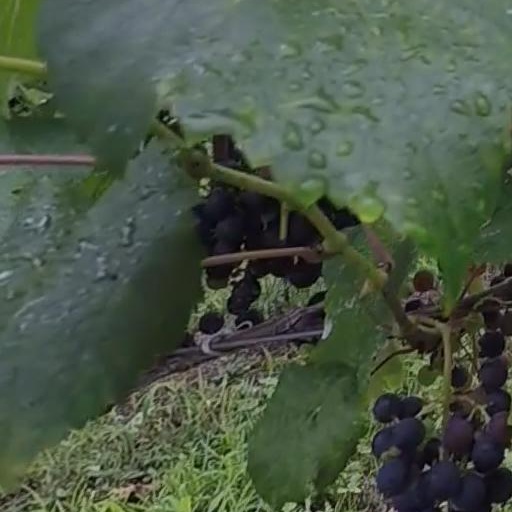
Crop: grape